Arabah

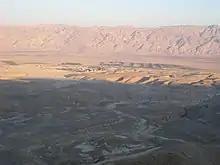
Wadi Arabah and the Edom Mountains in Jordan, seen from Israel

In the Bronze and Iron Ages, the Arava was a center of copper production. King Solomon is reported in the Hebrew Bible to have had mines in this area. Copper mining at the Ashalim site predates his reign in the 10th century BCE. The Arabah, especially its eastern part, was part of the realm of the Edomites (called "Idumeans" during Hellenistic and Roman times). Later the eastern Arabah became the domain of the Nabateans, the builders of the city of Petra.